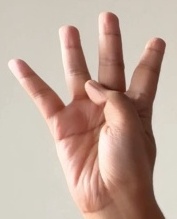
ASL sign: 4